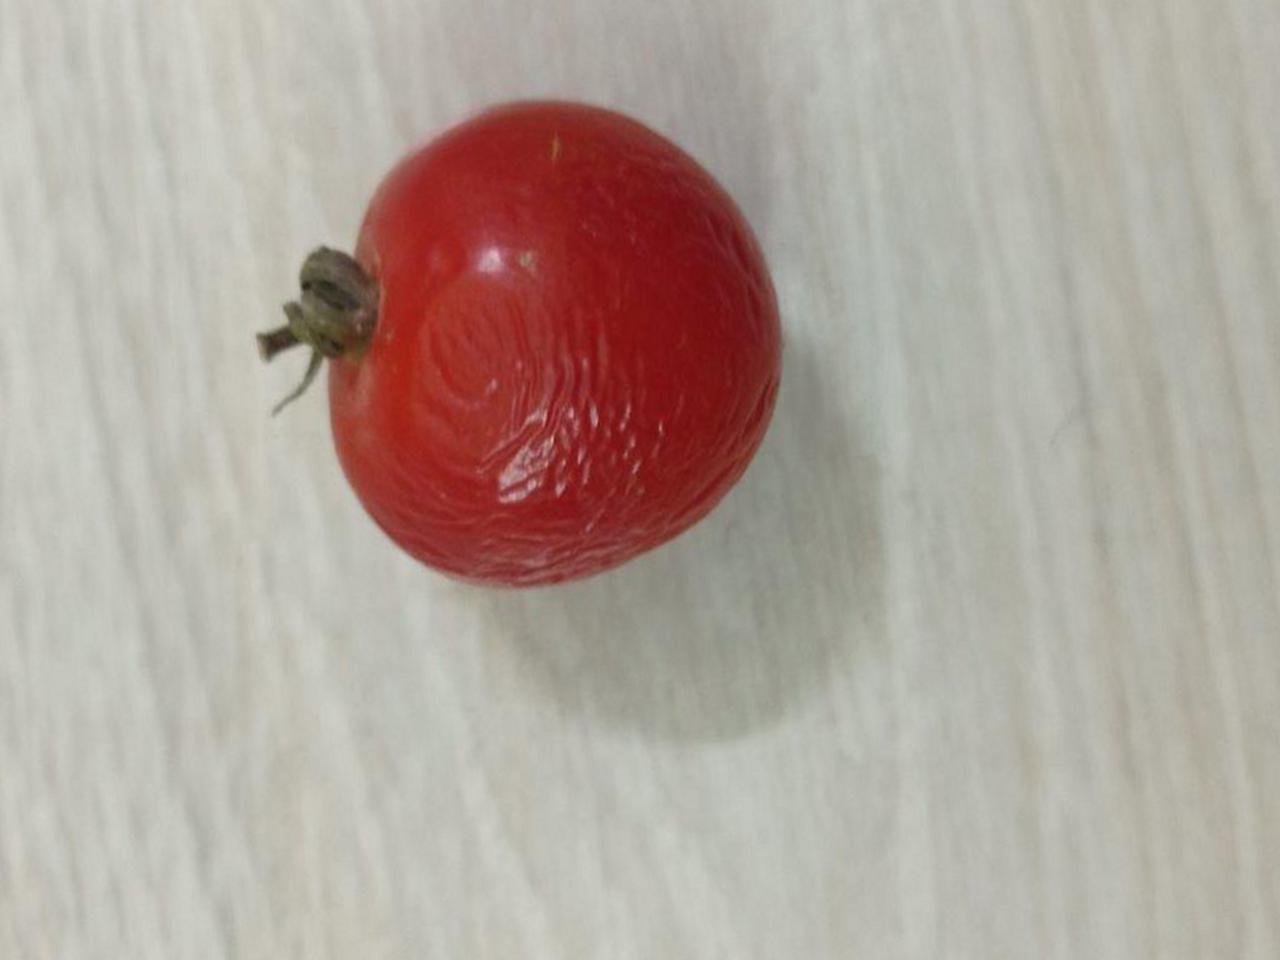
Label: Rotten